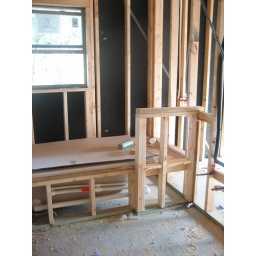
taken on August 3,2009. master bath - the tub is in